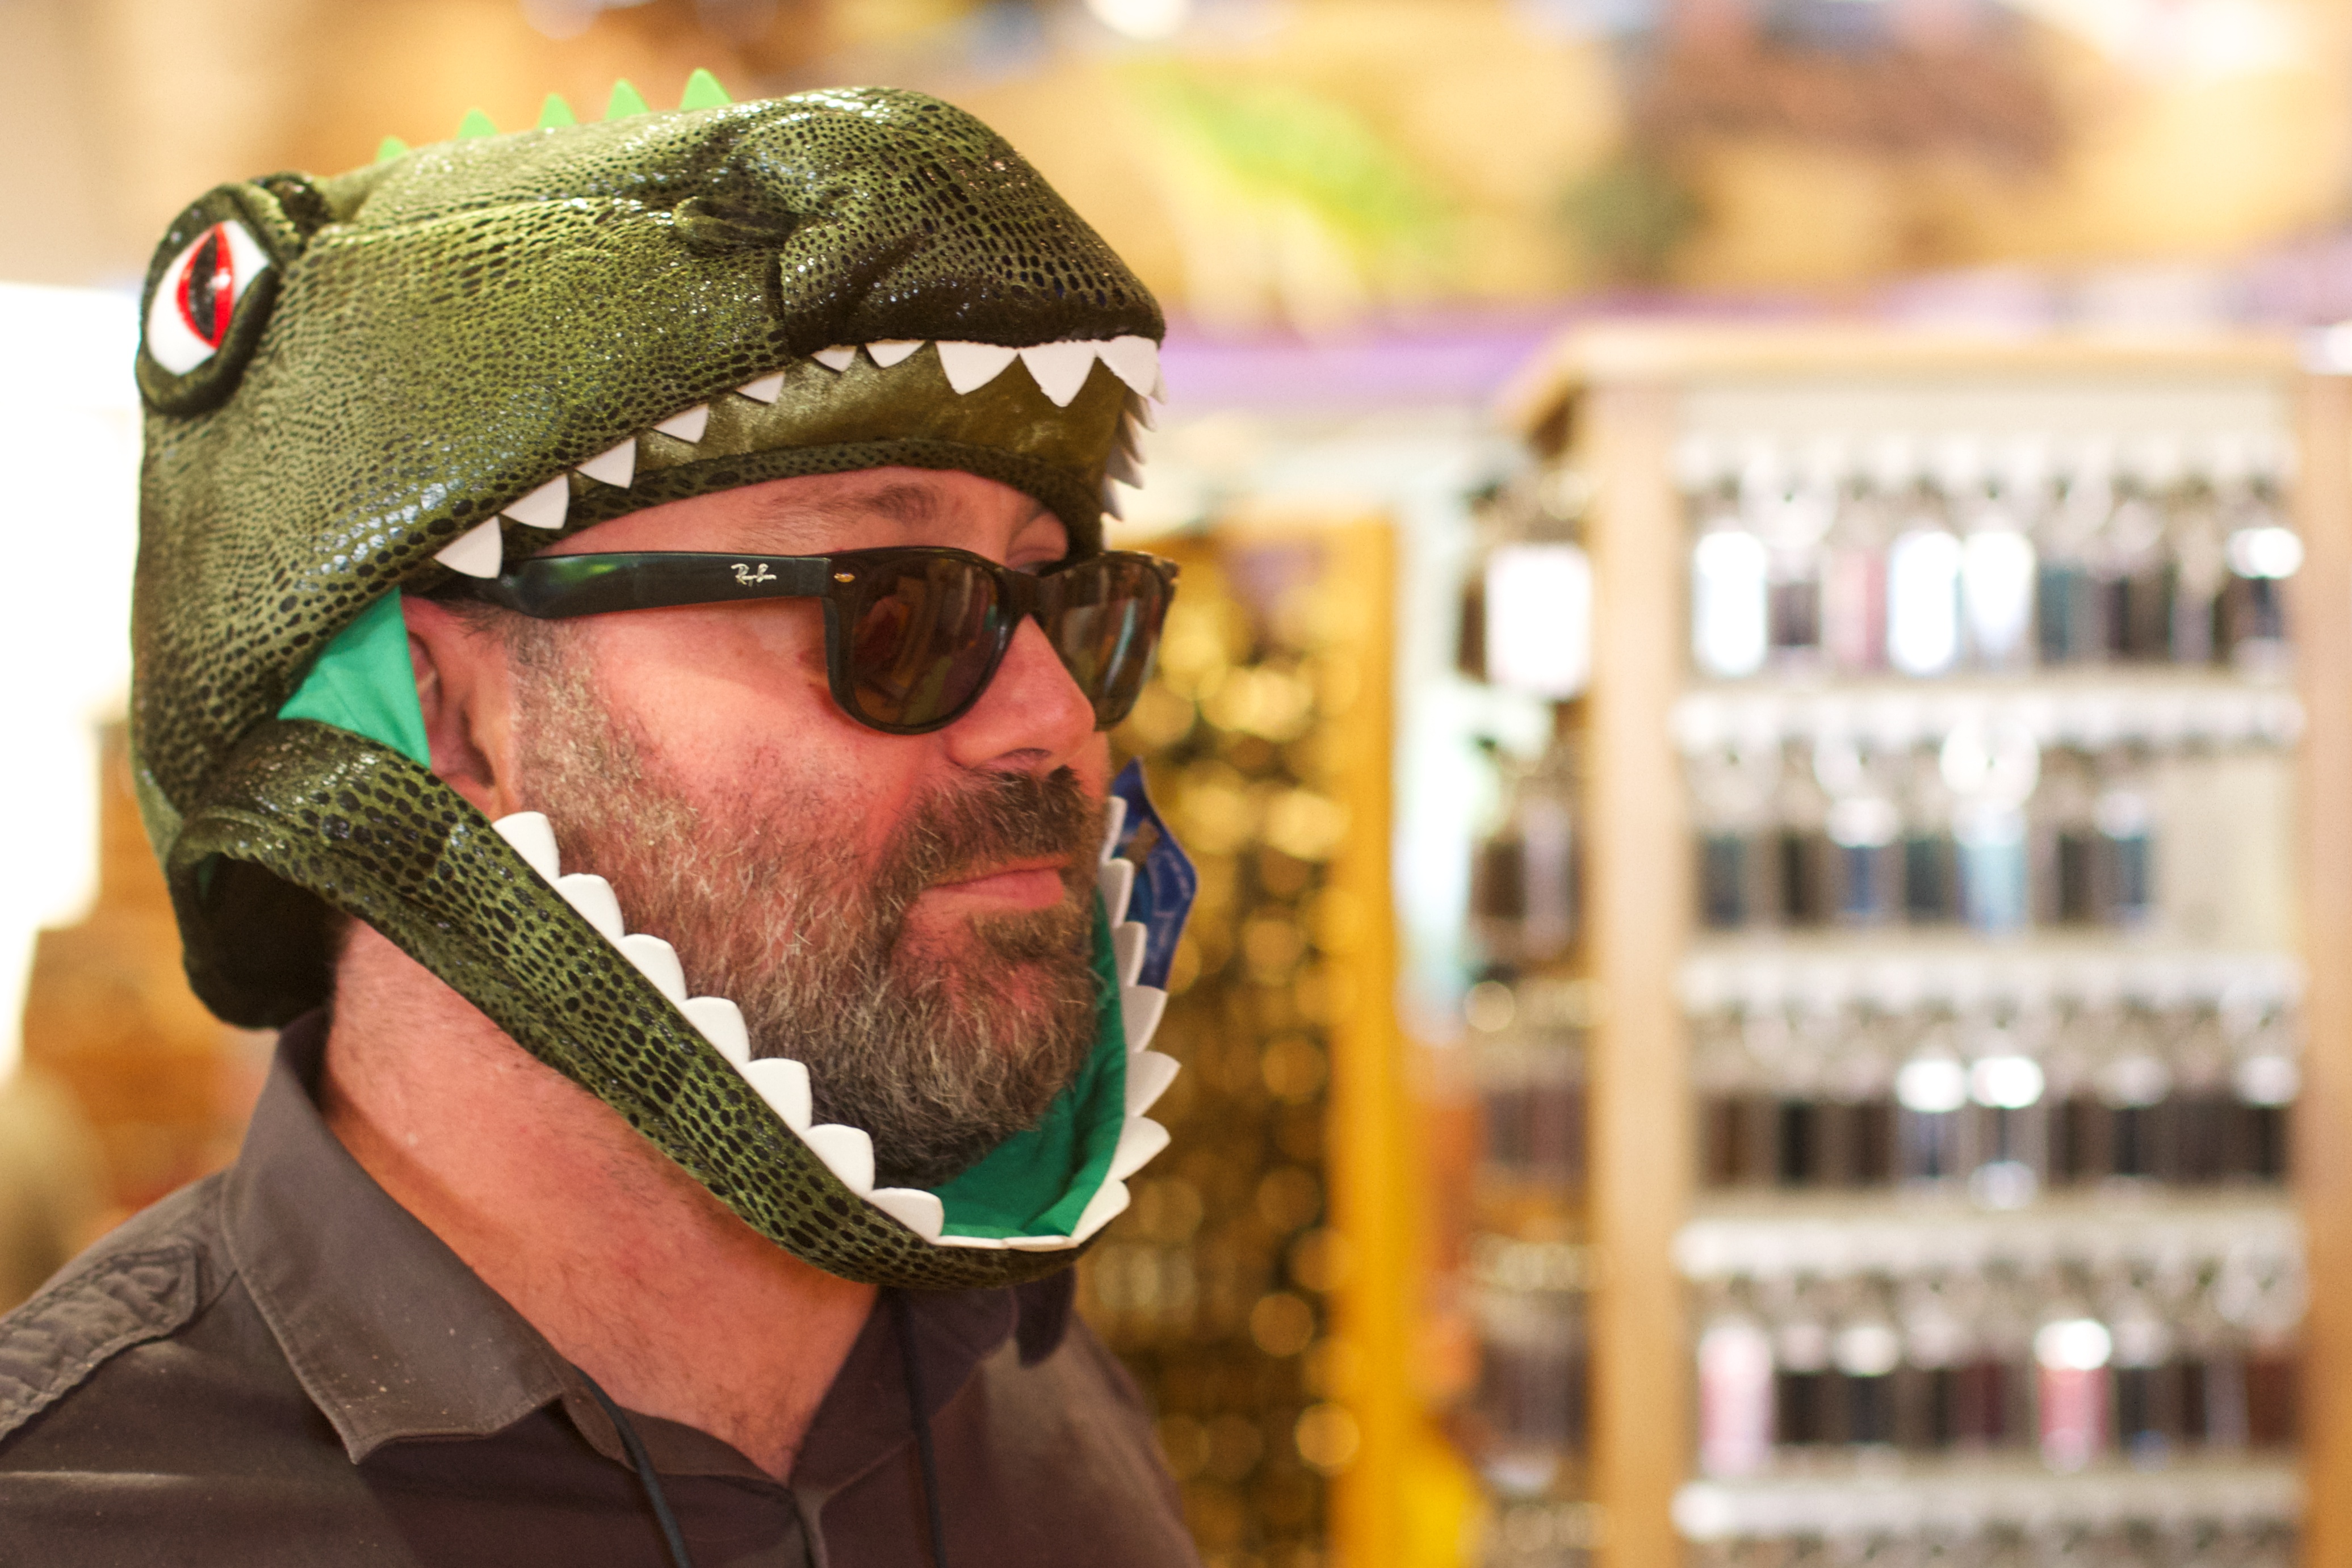
color, clothing, festival, fun, glasses, facial hair